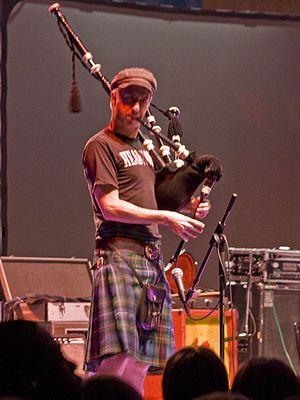
Flatfoot 56 est un groupe de punk celtique américain, originaire de Chicago, dans l'Illinois. Le groupe fait usage de cornemuses écossaises, élément comparable à celui de Dropkick Murphys ou Flogging Molly.